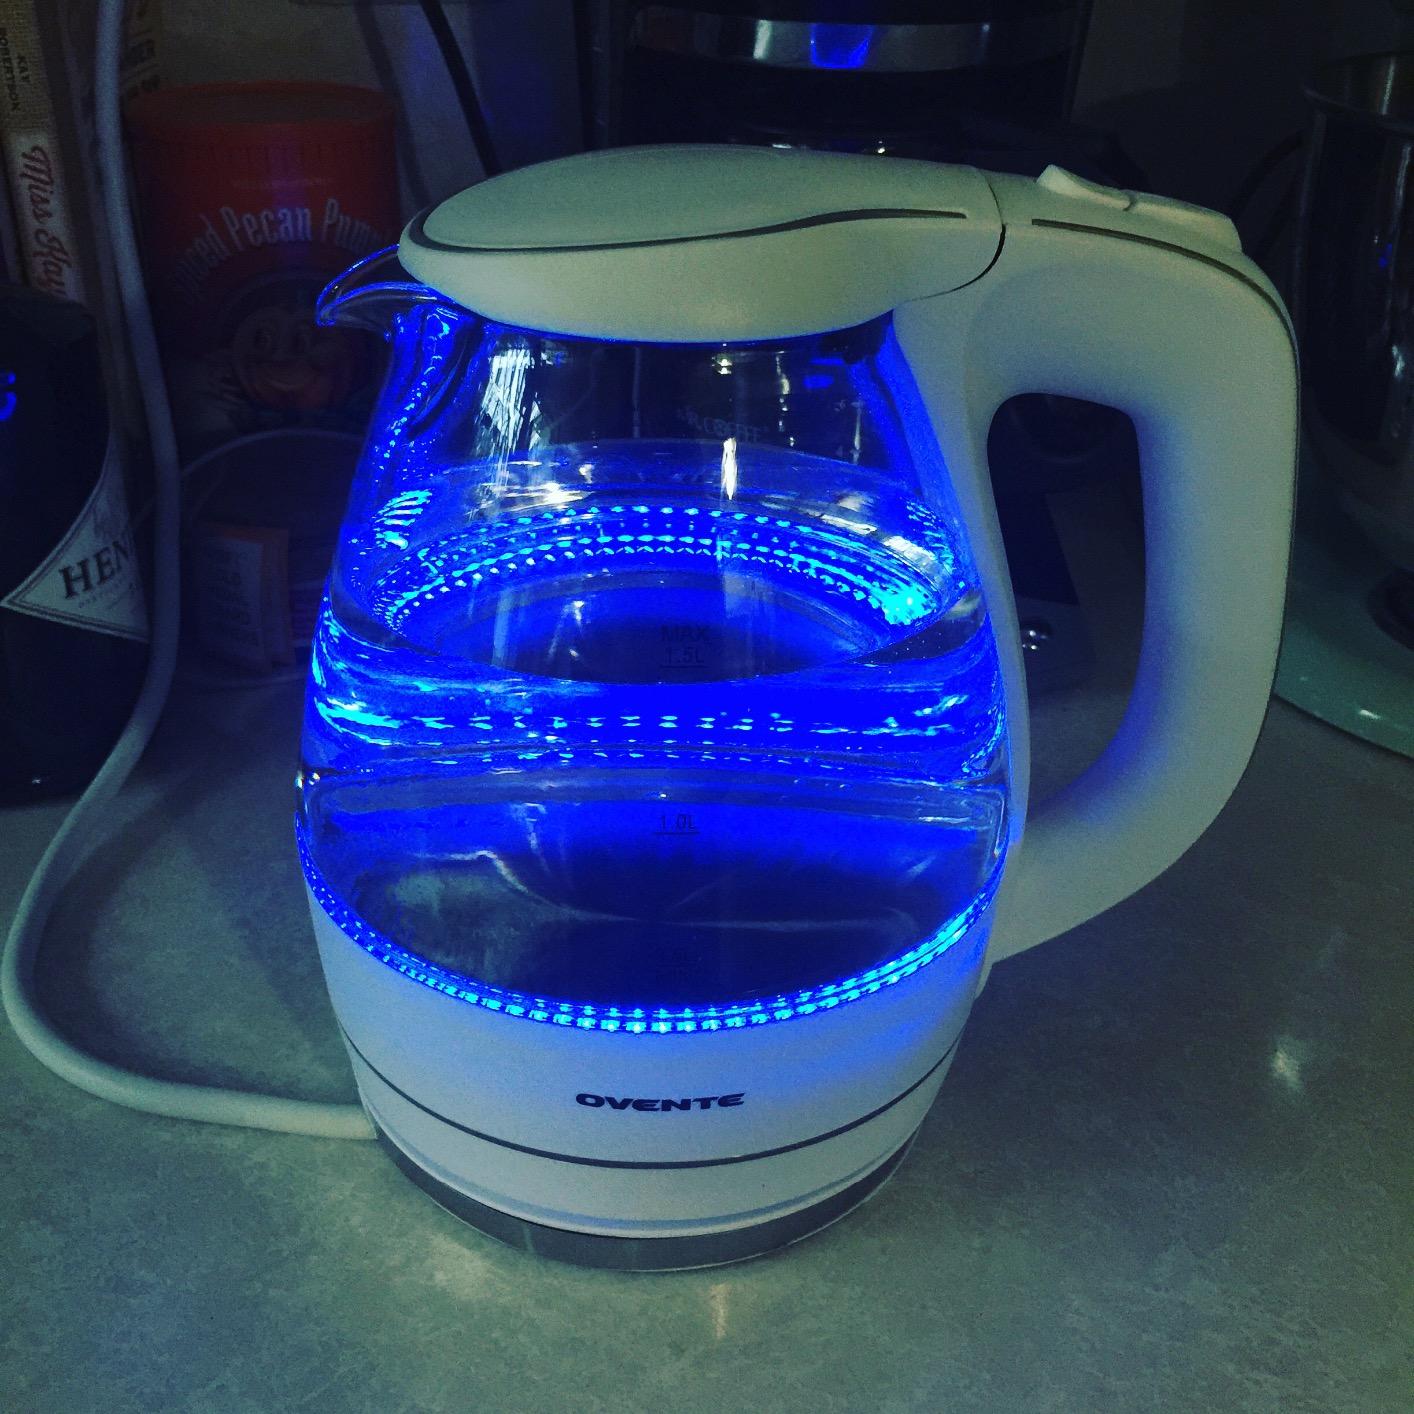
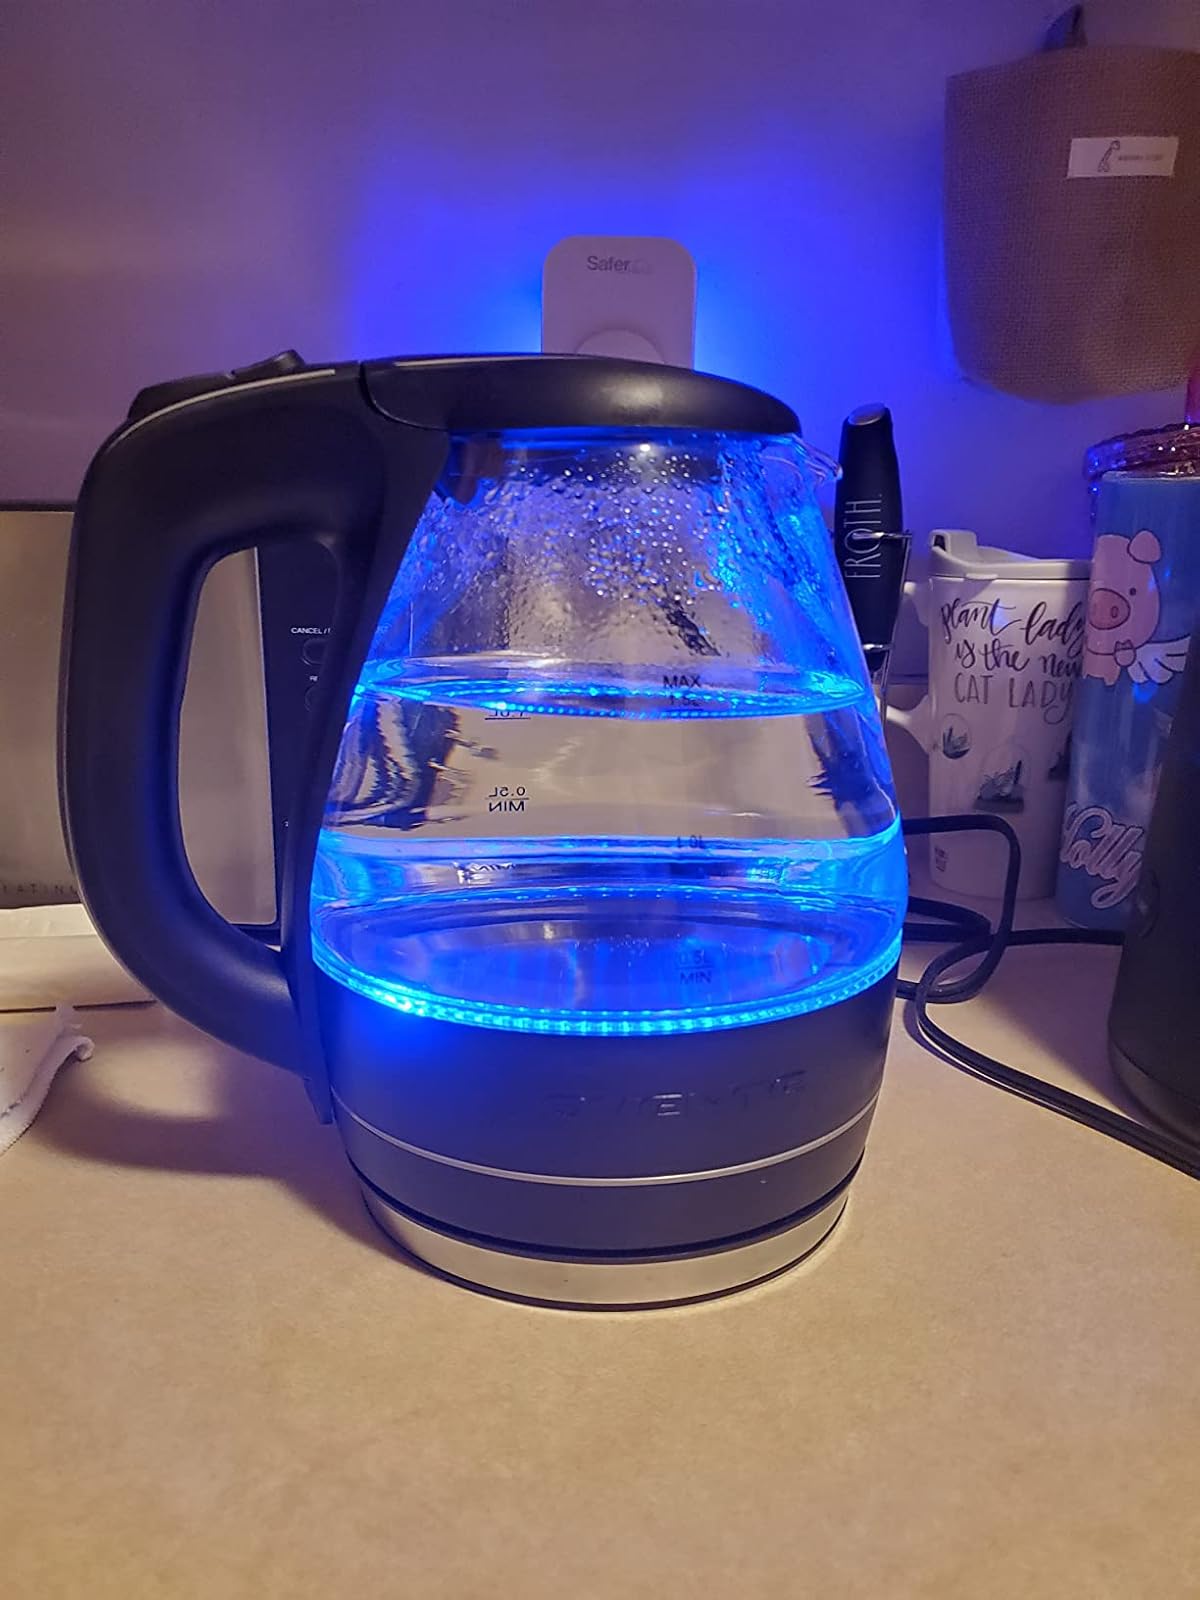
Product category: items_kettle
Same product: no